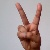
The image shows a hand gesture representing the letter 'V' in Indian Sign Language.